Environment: real
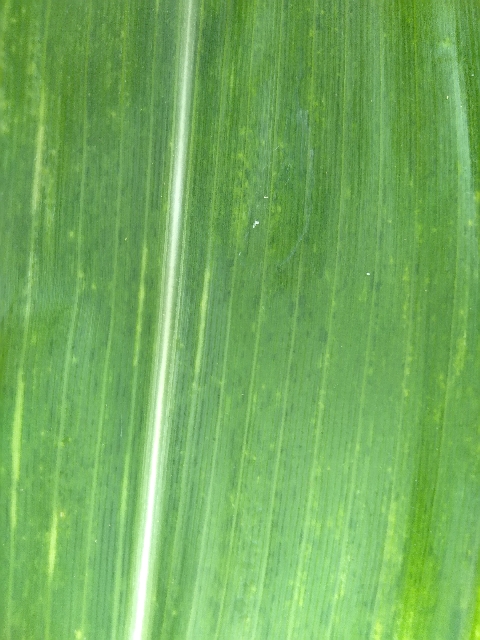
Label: lethal_necrosis